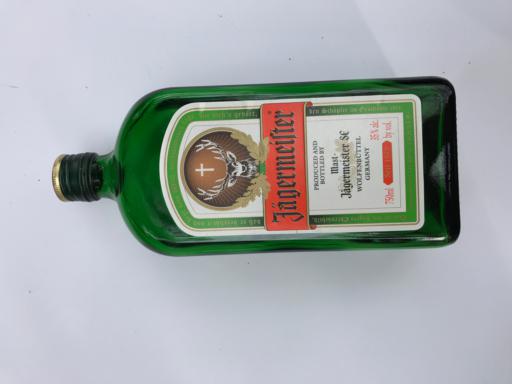
Waste category: glass